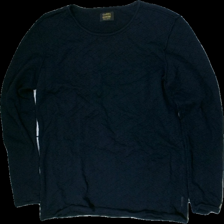
View: front
Type: Sweater
Category: Men
Brand: Not in the list
Brand text on label: Gabba
Colors: Blue
Material: 100% cotton
Cut: C-collar
Size: XL
Season: All
Price range: 100-150
Recommended usage: Reuse